Moidart

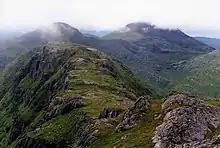
North central Moidart

In 1427, frustrated with the level of violence generally in the highlands, together with the insurrection caused by his own cousin, King James I demanded that highland magnates should attend a meeting at Inverness. On arrival, many of the leaders were seized and imprisoned. Alexander MacGorrie, son of Godfrey, was considered to be one of the two most reprehensible, and after a quick showtrial, was immediately executed. As Alexander had by now inherited Godfrey's de facto position as Lord of Garmoran, and in view of Ranald's heirs being no less responsible for the violence, King James declared the Lordship forfeit.